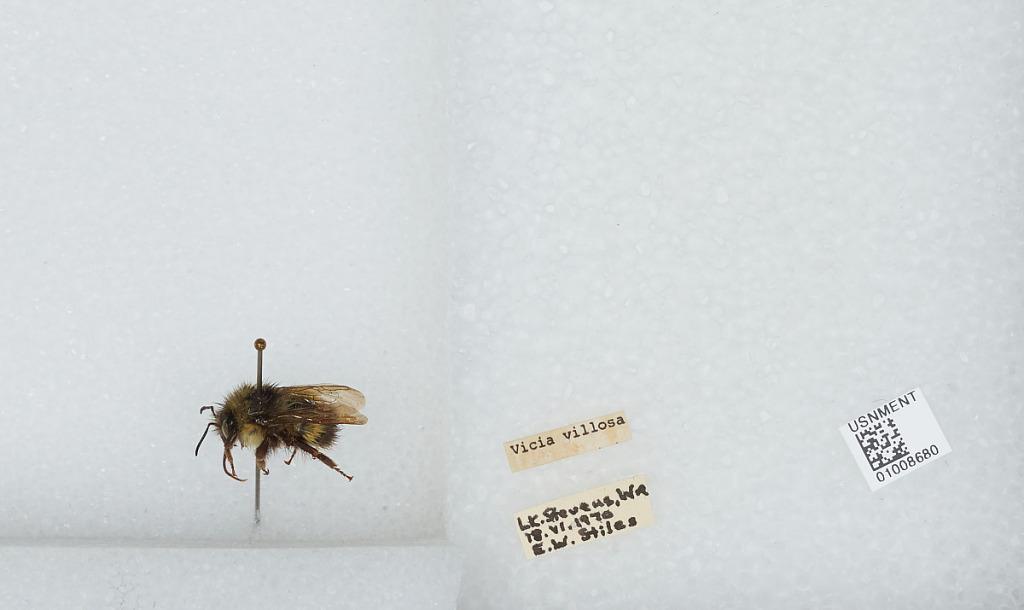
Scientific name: Bombus (Pyrobombus) flavifrons Cresson
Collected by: E. Stiles
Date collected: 1970-6-18
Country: United States
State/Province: Washington
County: Snohomish
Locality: Lake Stevens
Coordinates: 48.0197, -122.066